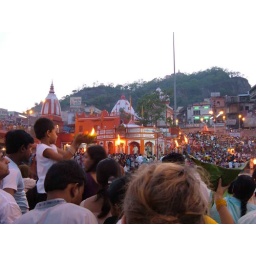
People offer flowers and candles in banana-leaf boats to Ganga.